César-Joseph Bourayne

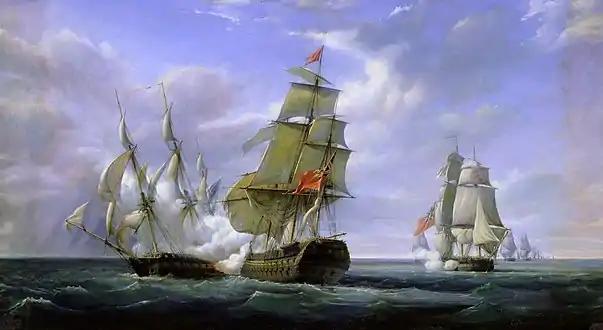
The action of 21 April 1806

On 14 November 1805, "Canonnière" sailed from Cherbourg to reinforce Linois at Isle de France in the Indian Ocean. When Linois was not to be found there, Bourayne sailed in search of him off the Cape of Good Hope. It was here that he fell in with a fleet of British East Indiamen, resulting in the action of 21 April 1806.